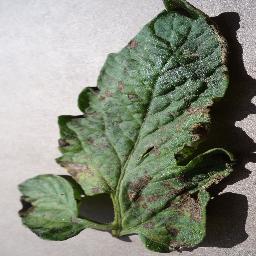
Label: Tomato___Early_blight